White flag

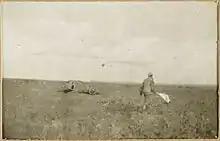
Australian soldier looking for wounded under the protection of a white flag, Western Front

Its use may have expanded across continents (e.g., Portuguese chronicler Gaspar Correia, writing in the 1550s, claims that in 1502, an Indian ruler, the Zamorin of Calicut, dispatched negotiators bearing a "white cloth tied to a stick", "as a sign of peace", to his enemy Vasco da Gama. In 1625, Hugo Grotius in "De jure belli ac pacis" (On the Law of War and Peace), one of the foundational texts in international law, recognized the white flag as a "sign, to which use has given a signification"; it was "a tacit sign of demanding a parley, and shall be as obligatory, as if expressed by words".